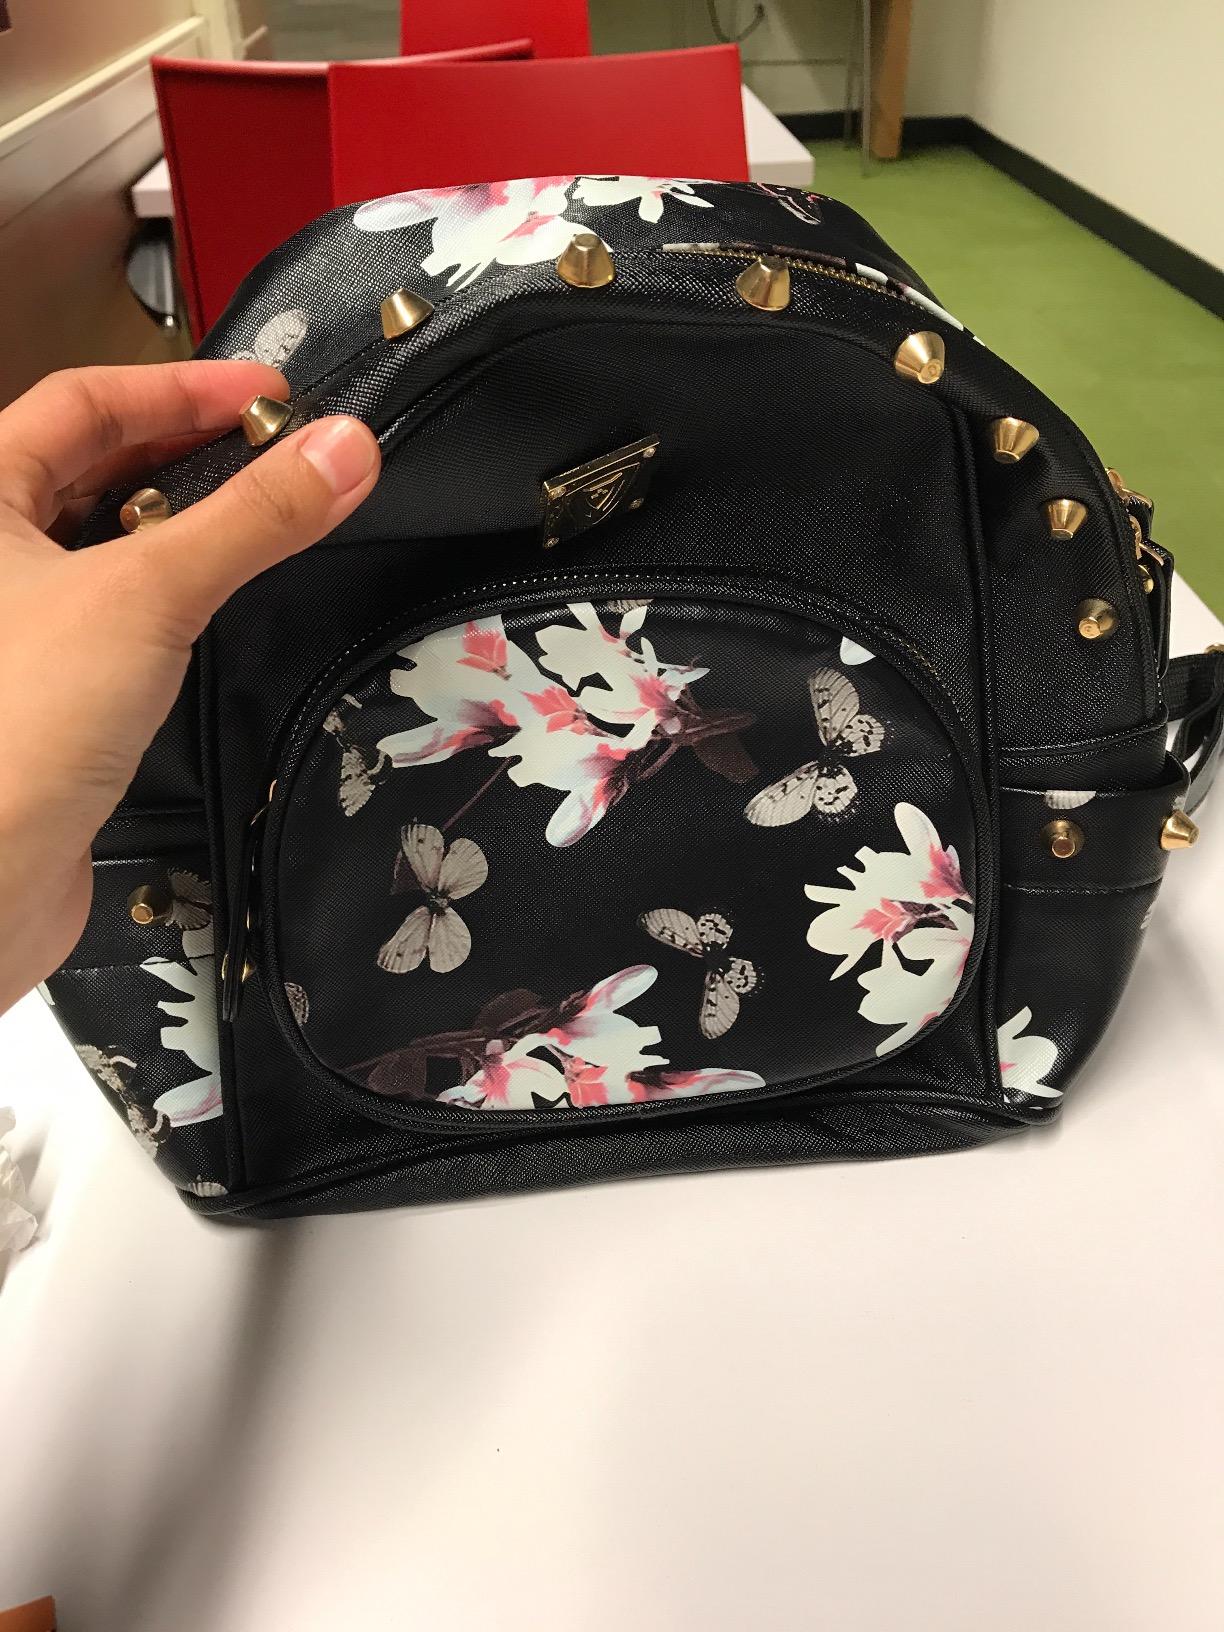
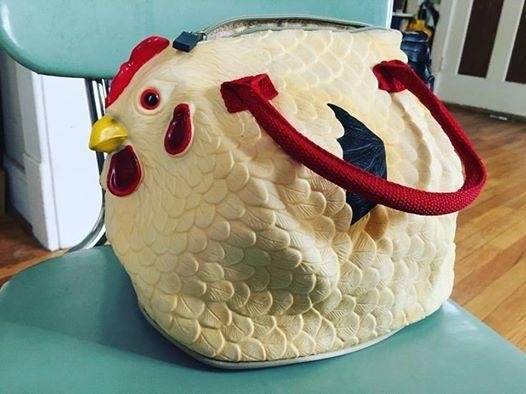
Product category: accessories_handbag
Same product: no